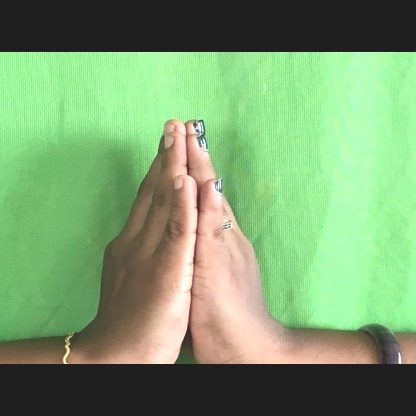
Mudra: Anjali